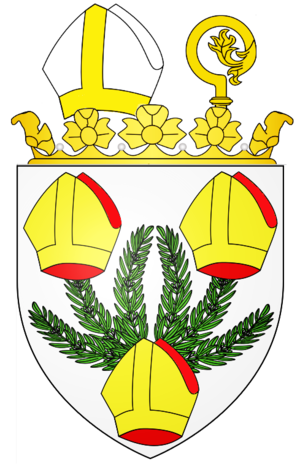
Abbaye de Fécamp, Blason